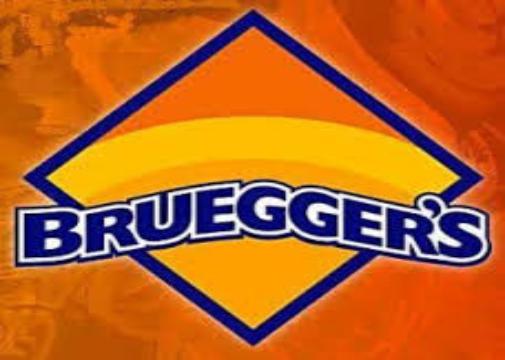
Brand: Bruegger's
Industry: Food